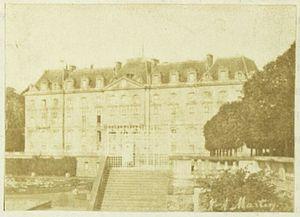
Photographie du château-neuf de Meudon en 1850, prise par Louis-Auguste Martin (1811-1875). Albertina Museum, FotoGLV2000/13822/7
Le château de Meudon, dit château royal de Meudon, palais impérial de Meudon ou Domaine national de Meudon, est un château français situé à Meudon, dans le département des Hauts-de-Seine. Il est notamment la résidence de la duchesse d'Étampes, du cardinal de Lorraine, d'Abel Servien, de Louvois ainsi que de Monseigneur, dit le Grand Dauphin, qui lui adjoint en annexe le château de Chaville. Incendié en 1795 et en 1871, le Château-Neuf, dont la démolition est un temps envisagée, est conservé pour sa majeure partie. Il est transformé à partir de 1878 en observatoire servant de réceptacle à une lunette astronomique, avant d'être rattaché à l'Observatoire de Paris en 1927.